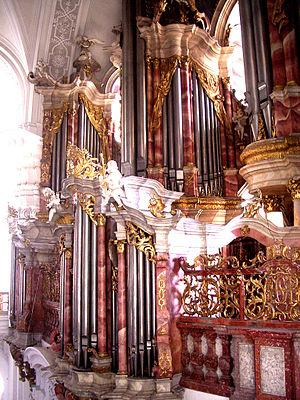
Joseph Gabler est un facteur d'orgues allemand.